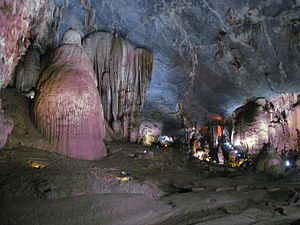
Thien Duong
Thien Duong
Thien Duong er en grotte i Vietnam, i nationalparken Phong Nha-Ke Bang, provins Quang Binh. Thien Duong ligger 450 km syd for Hanoi, 1260 km nord for Ho Chi Minh-byen, 60 km nord for Dong Hoi.